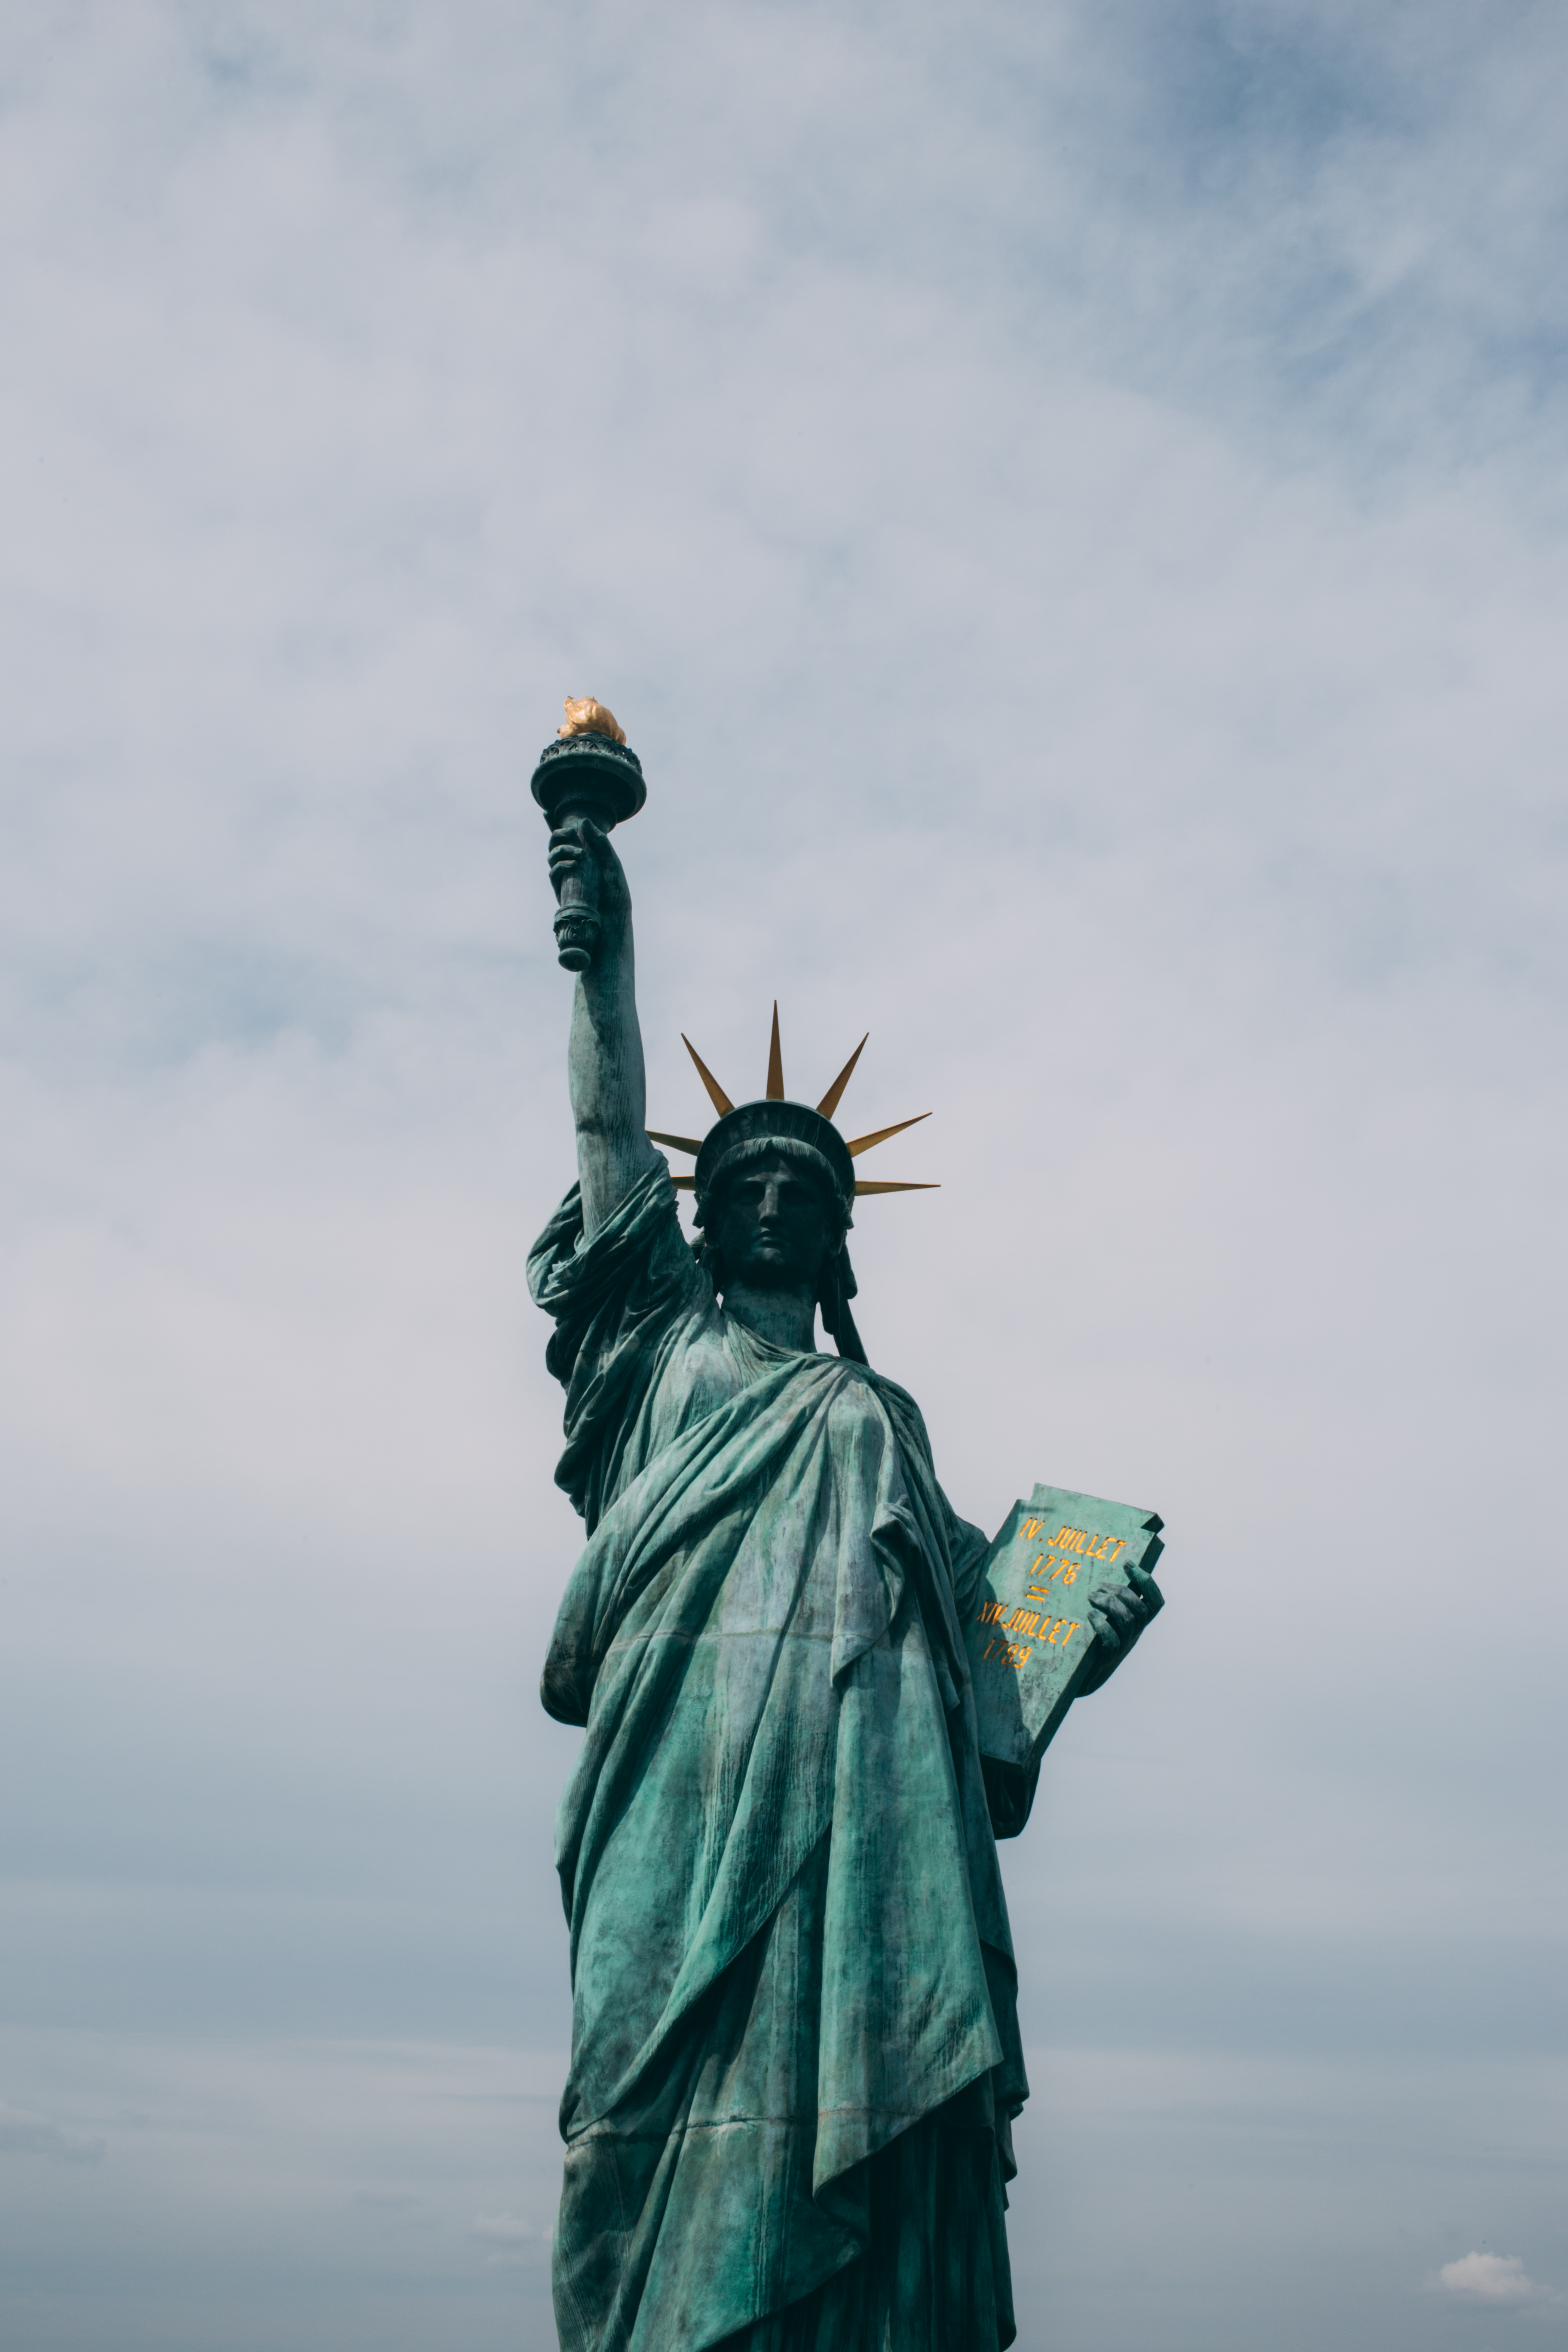
new york, manhattan, monument, statue, green, statue of liberty, usa, landmark, blue, sculpture, atmosphere of earth